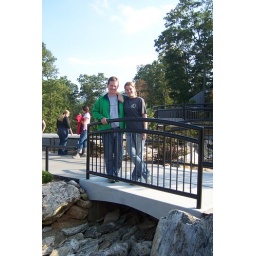
Ed &amp;amp; Olivia on bridge in flower gardens